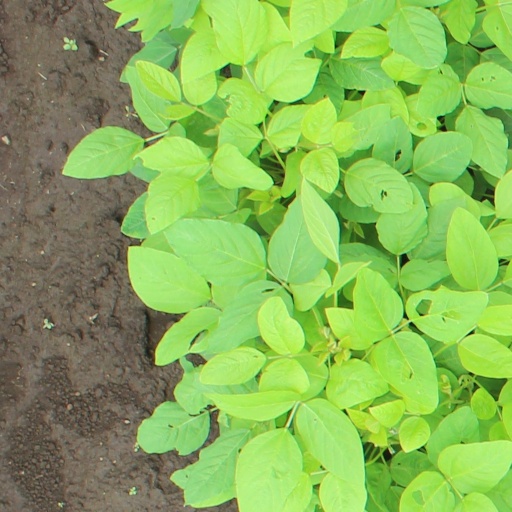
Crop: soybean